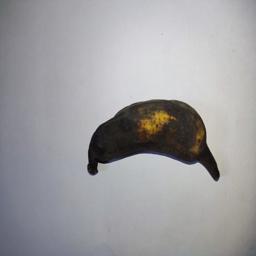
Banana variety: Bangla Kola